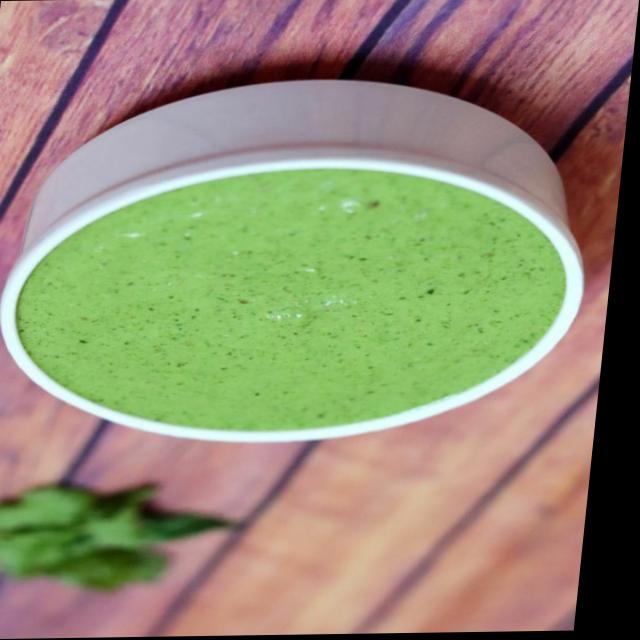
Dish: green_chutney